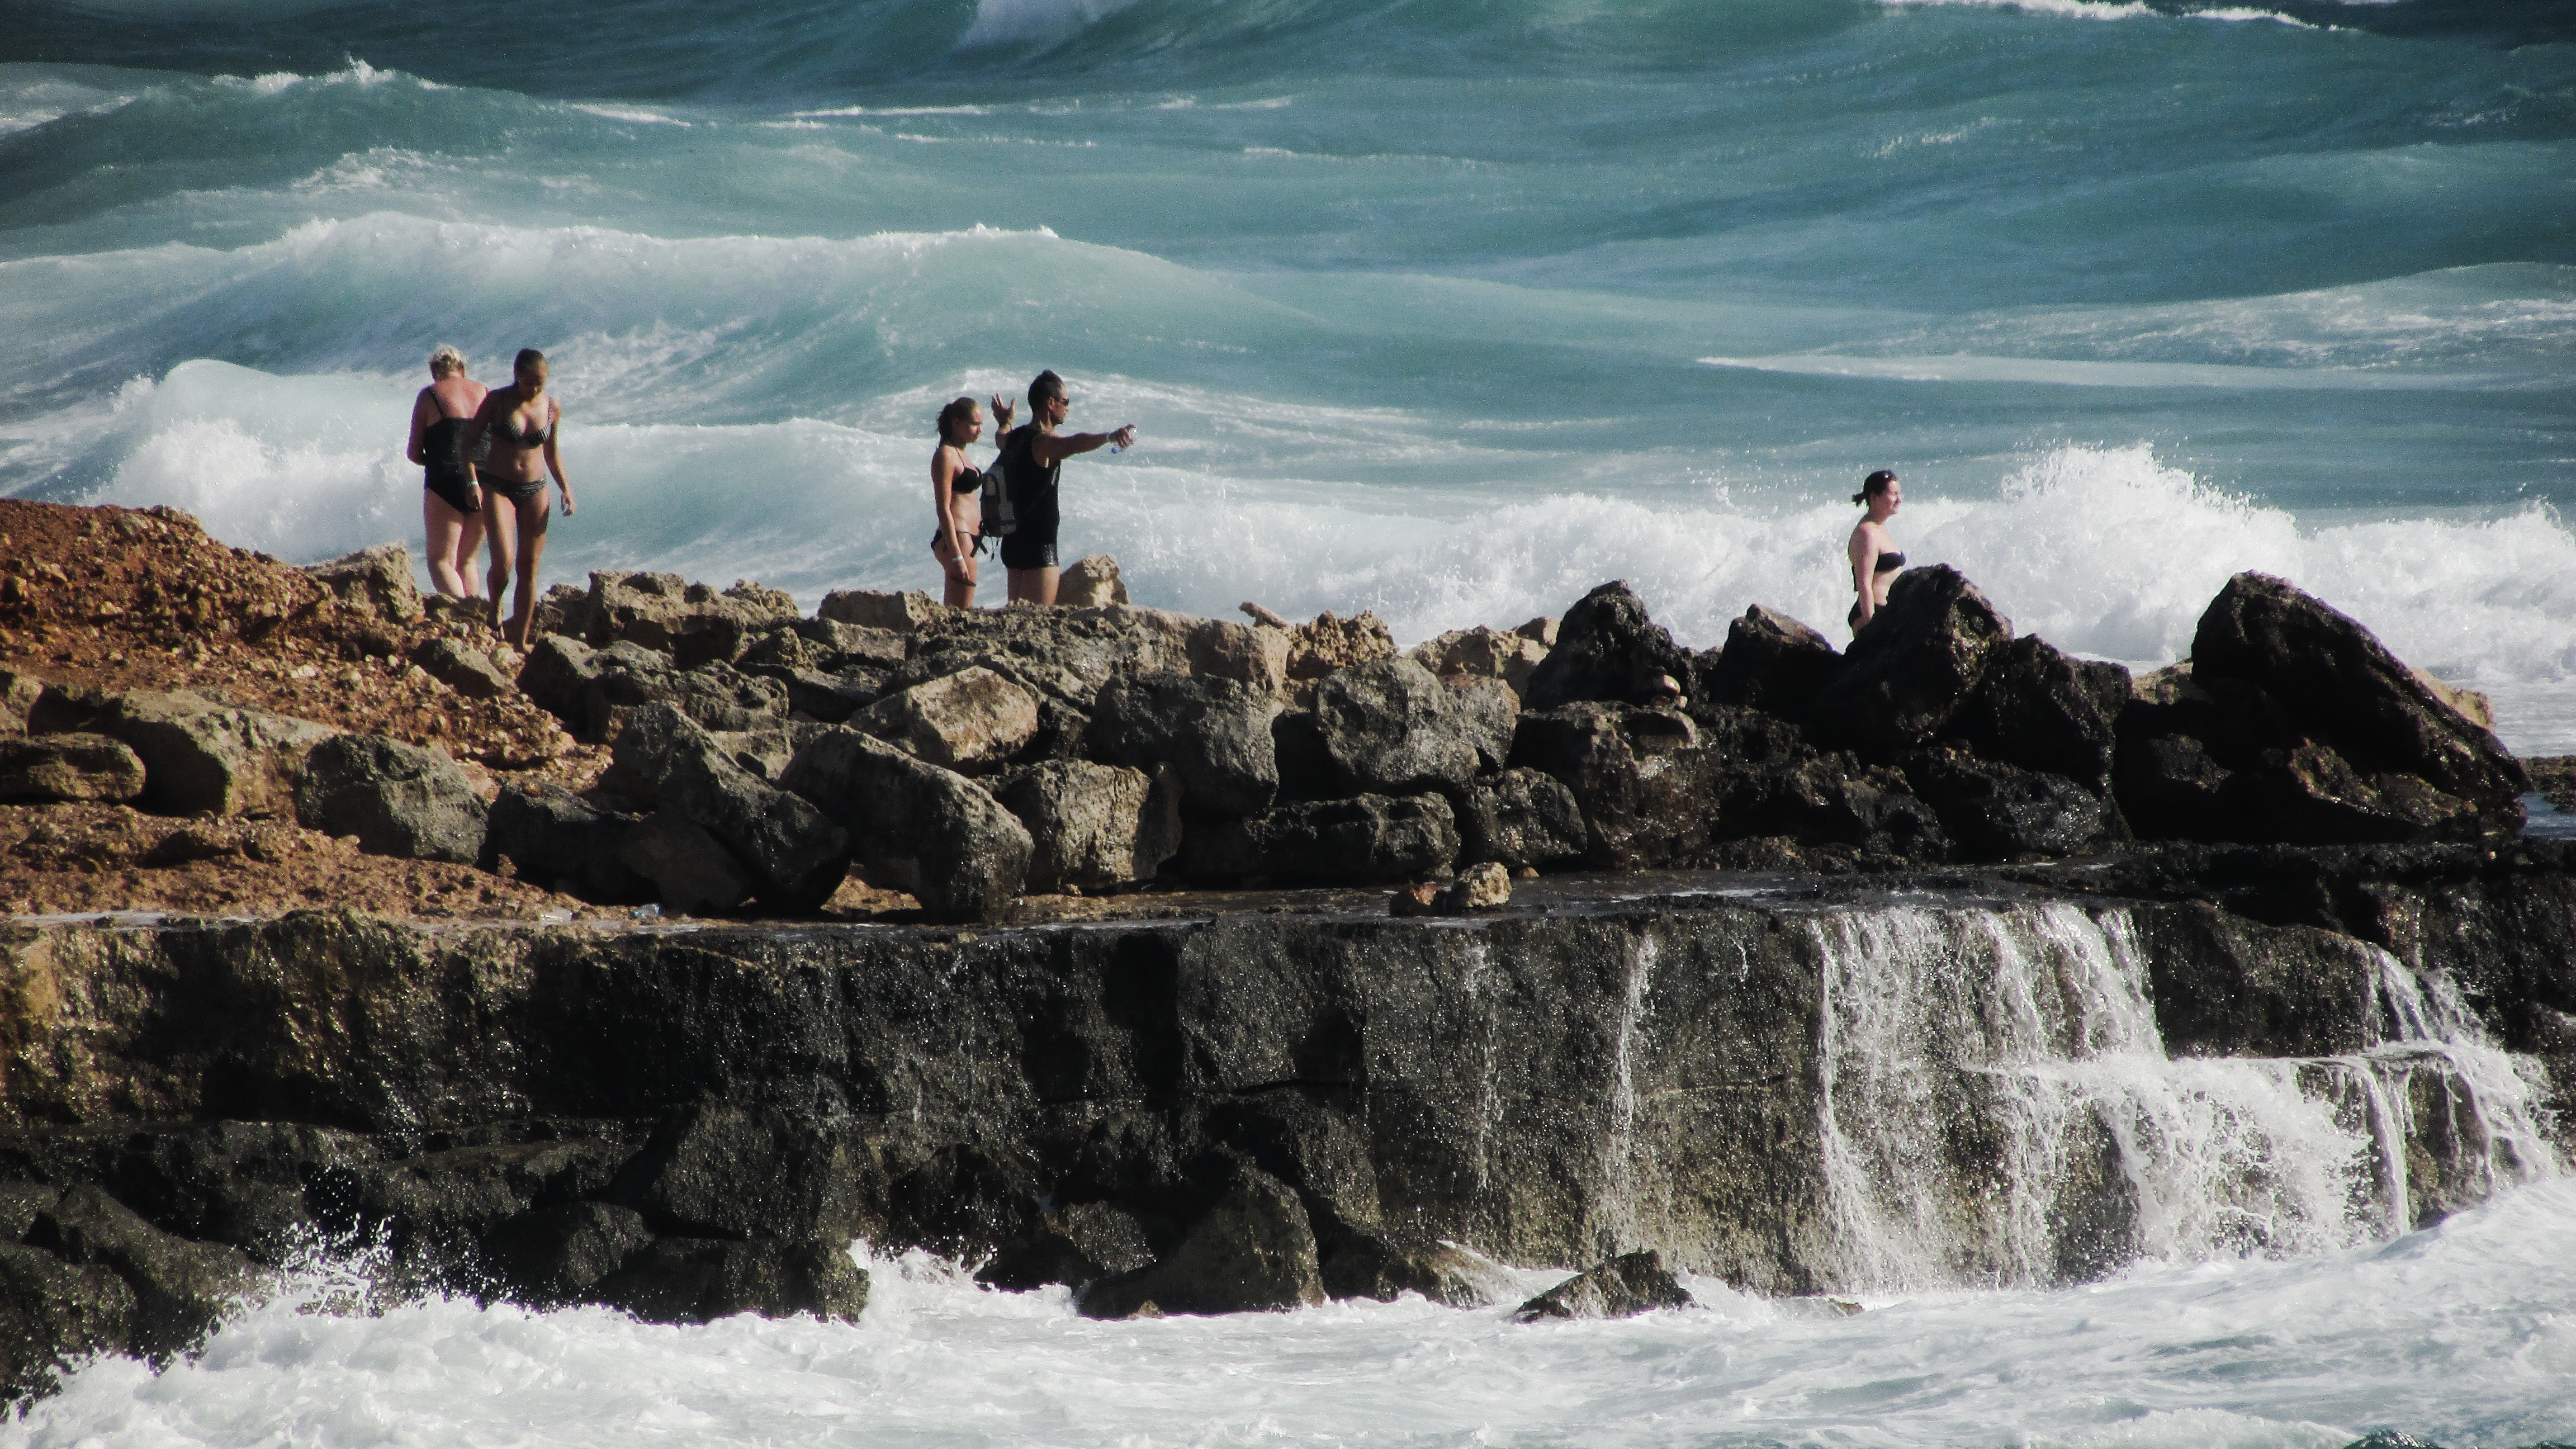
sea, coast, nature, rock, ocean, wave, cliff, autumn, bay, terrain, spectacular, cyprus, cape, smashing, ayia napa, wind wave